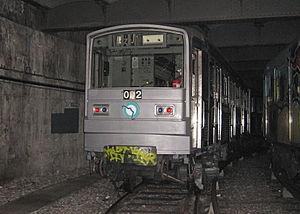
Journées du patrimoine RATP, 16 et 17 septembre 2006. Le Zébulon, prototype du MF 67. Affecté au centre de formation des conducteurs à l'ancienne station de Gare du Nord. Gare du Nord USFRT sur la 2e voie le long du trottoir. (voir plan Image:Gare du Nord USFRT 1.jpg)
Le Zébulon est le deuxième prototype de la série MF 67 du métro de Paris, livré en mai 1968.